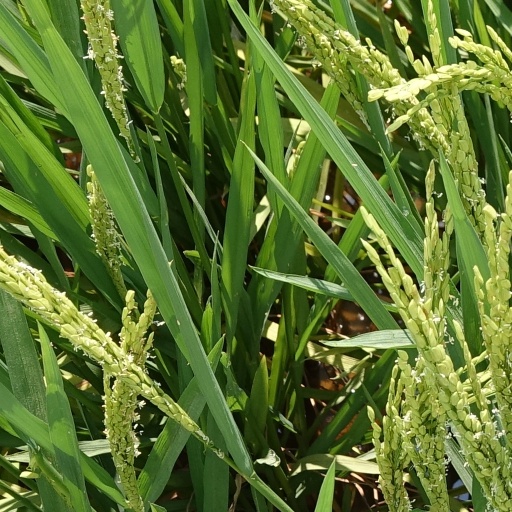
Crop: rice